Walter Fritzsch

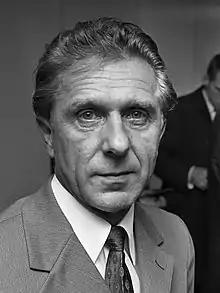
Fritzsch with Dynamo Dresden in 1971

Walter Fritzsch (21 November 1920 – 15 October 1997) was a German football player and manager.